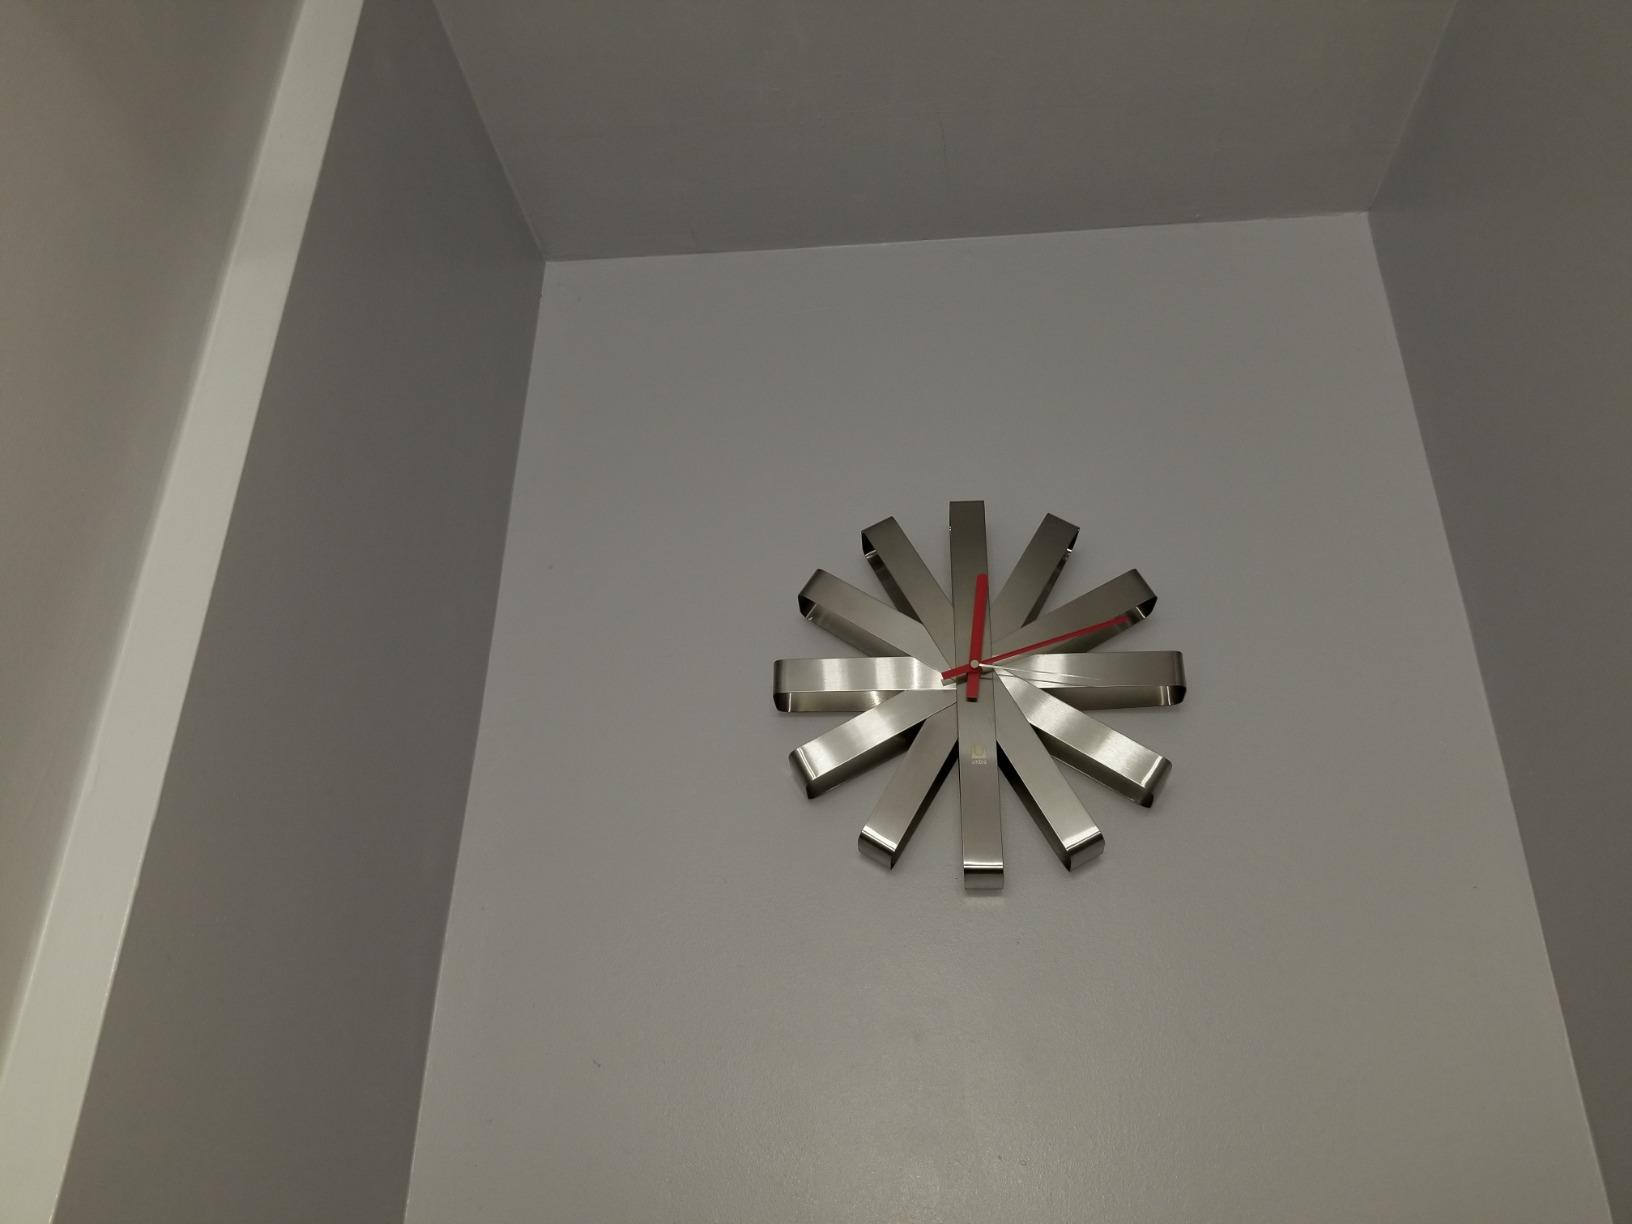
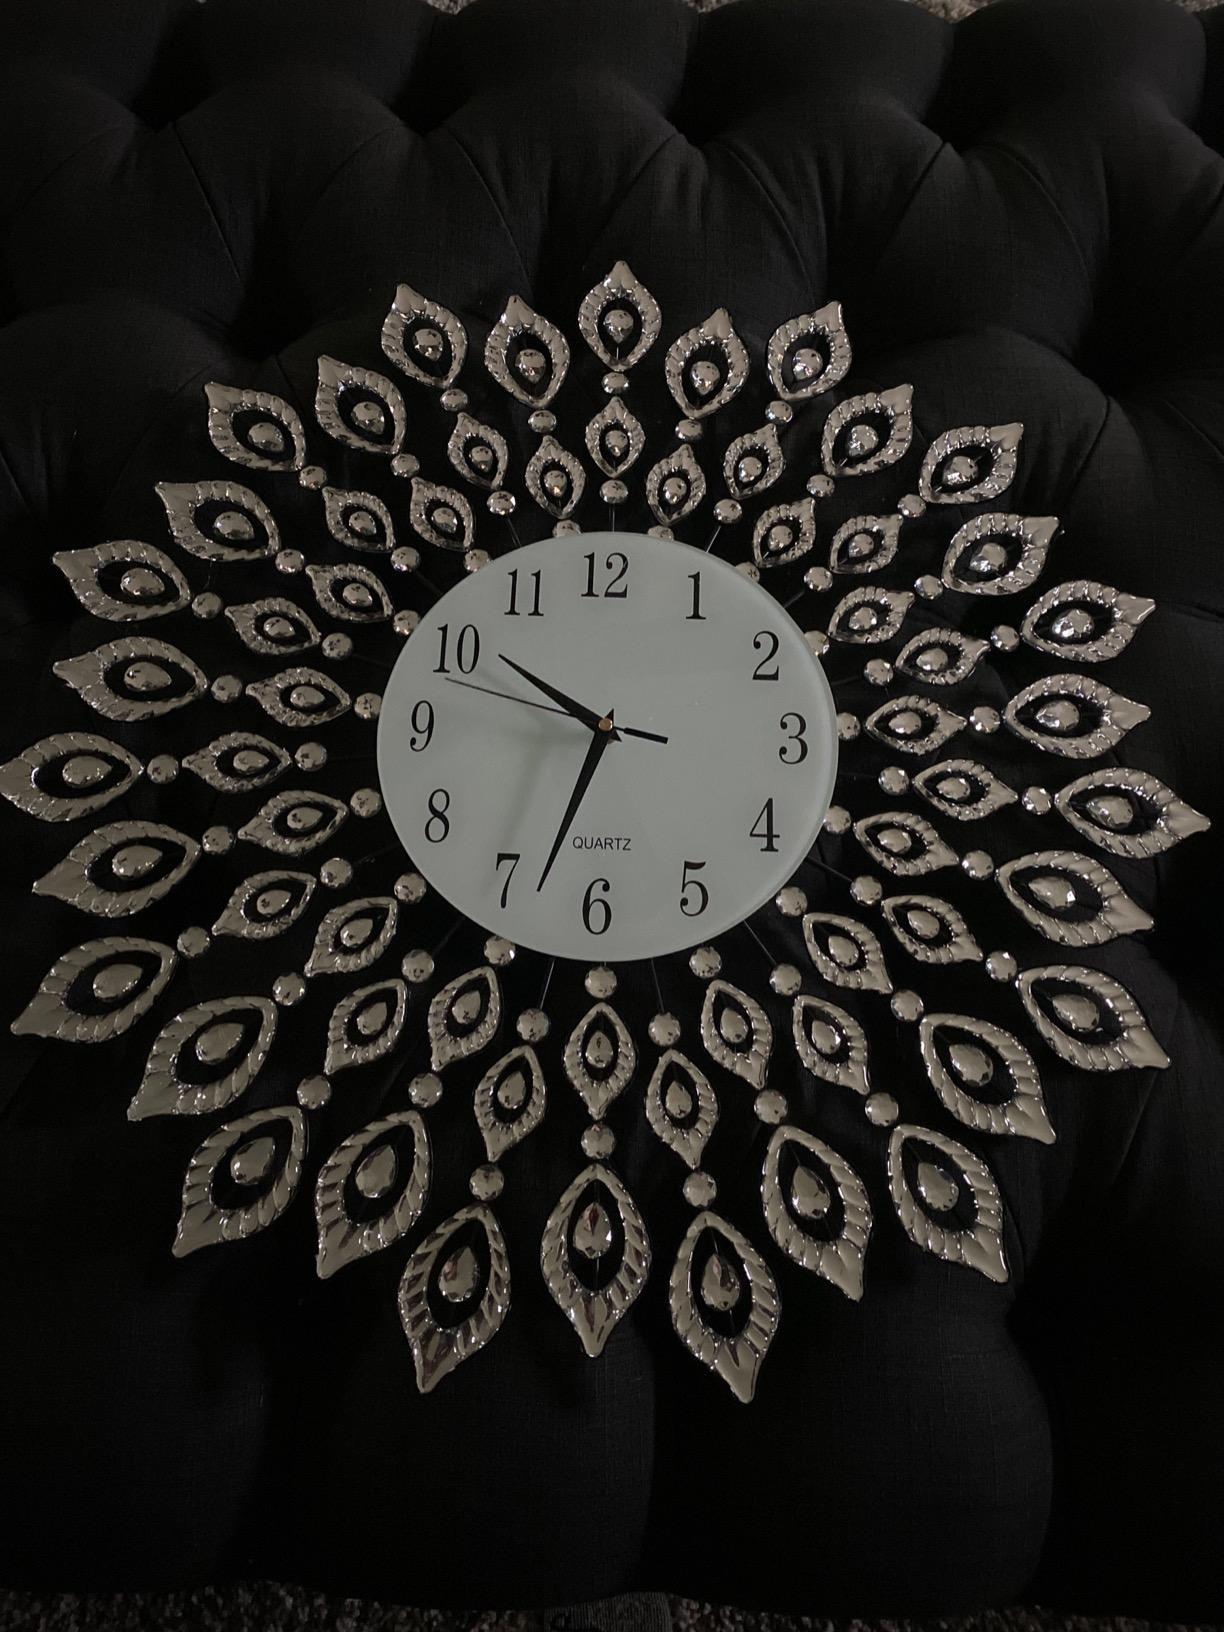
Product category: clock
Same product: no